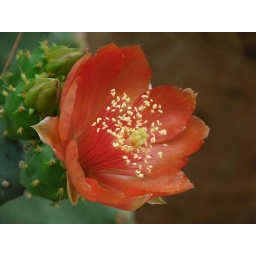
This beautiful red flower comes from a huge cactus in the Conservatory at the Calgary Zoo.